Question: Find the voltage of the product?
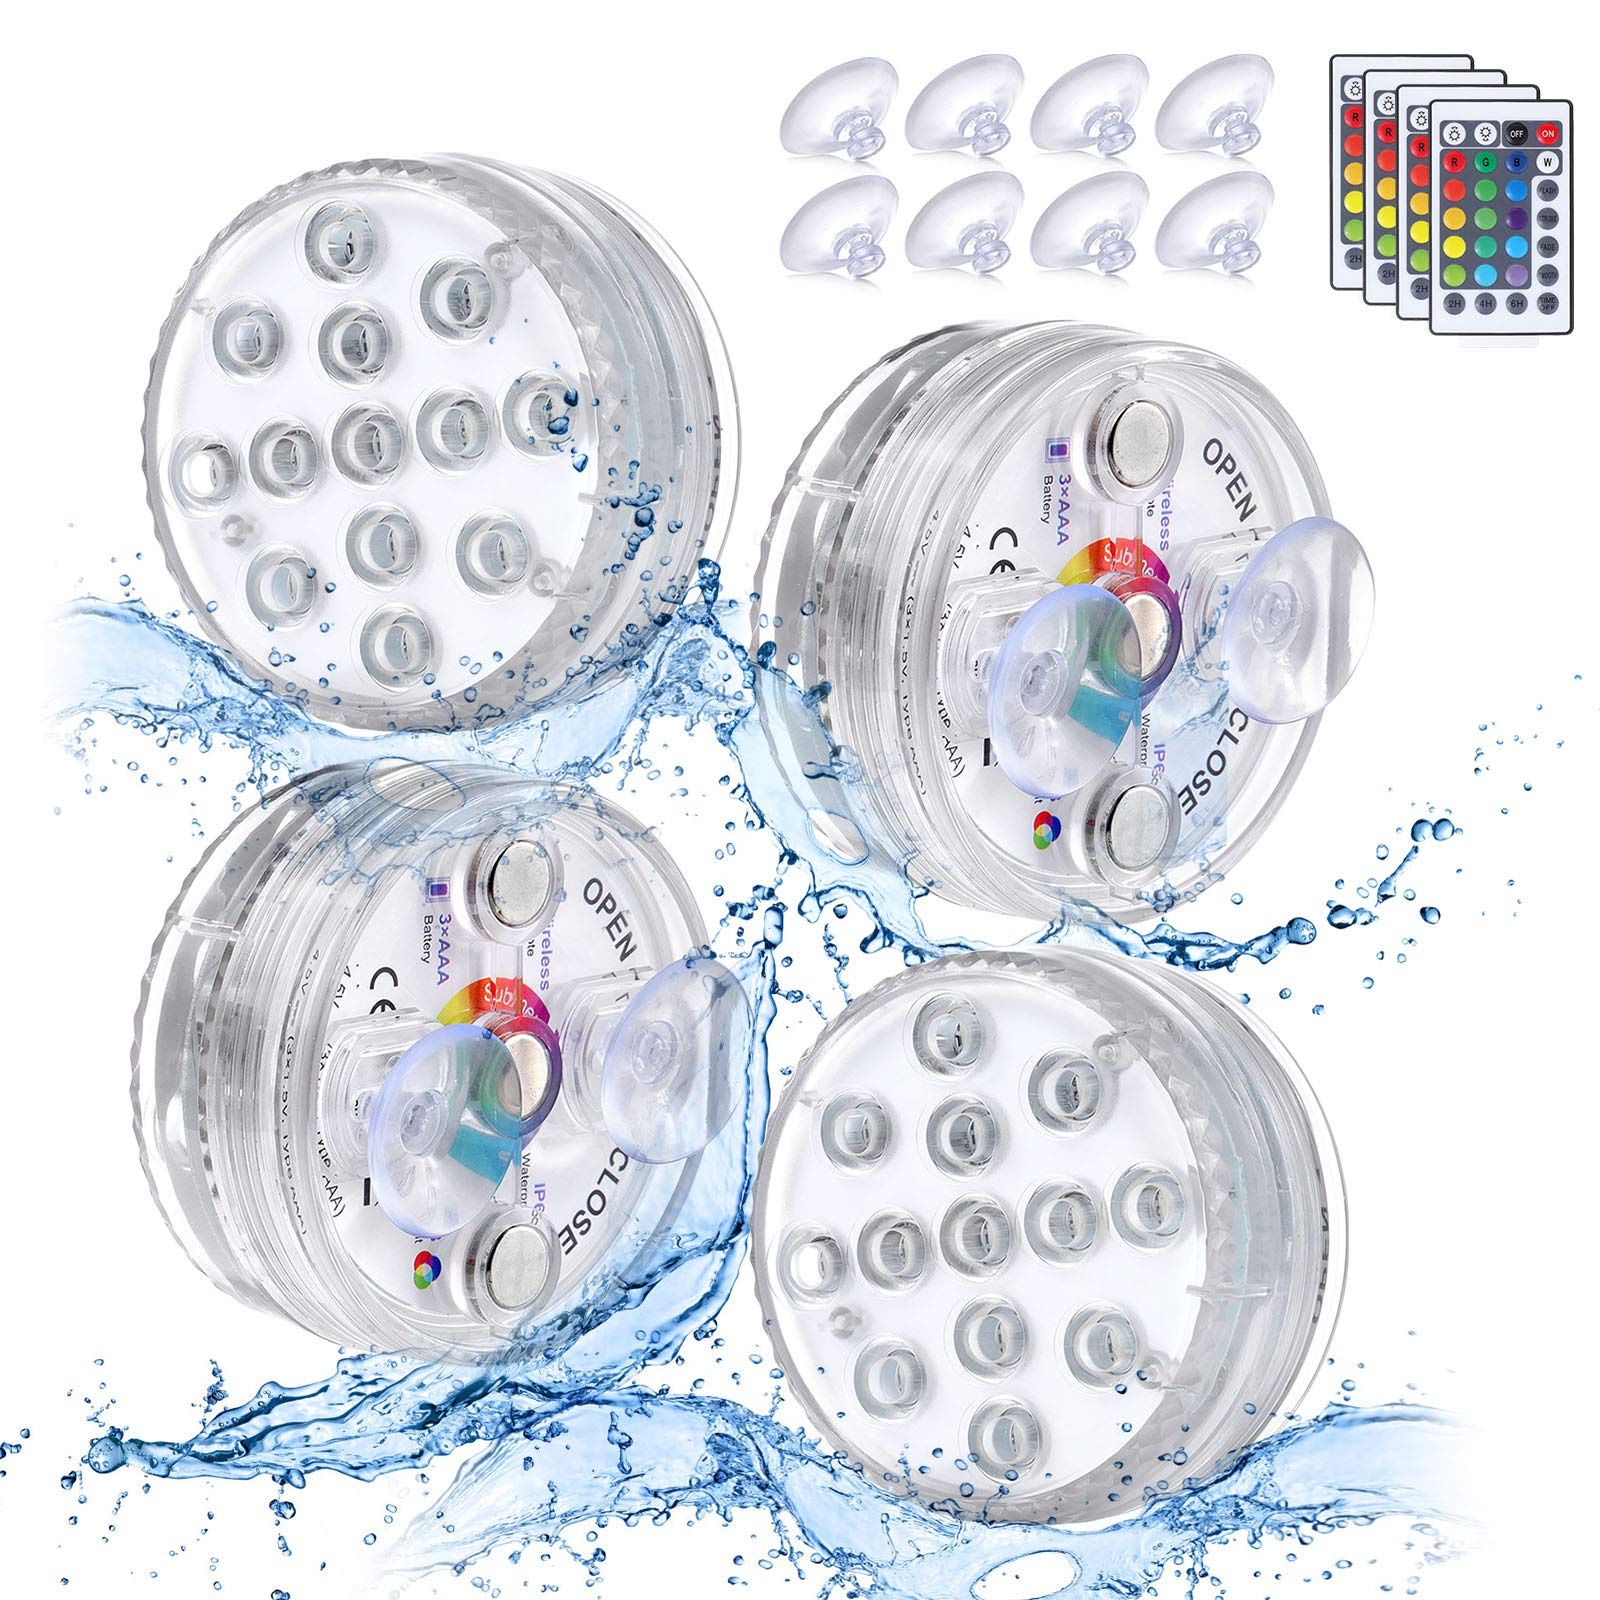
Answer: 4.5 volt